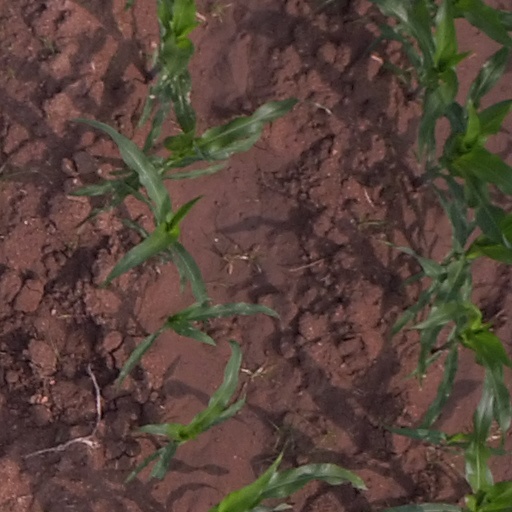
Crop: maize; corn